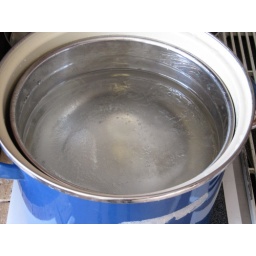
water freezes overnight then keeps tongue cool all morning in house